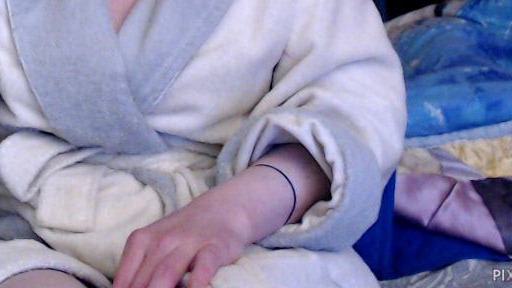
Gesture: no_gesture